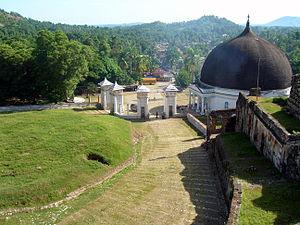
L'entrée du palais de Sans-Souci, à Milot, Haïti, avec l'église visible sur la droite.